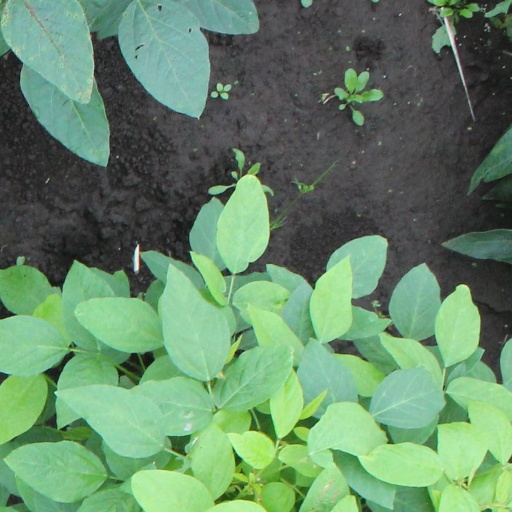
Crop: soybean